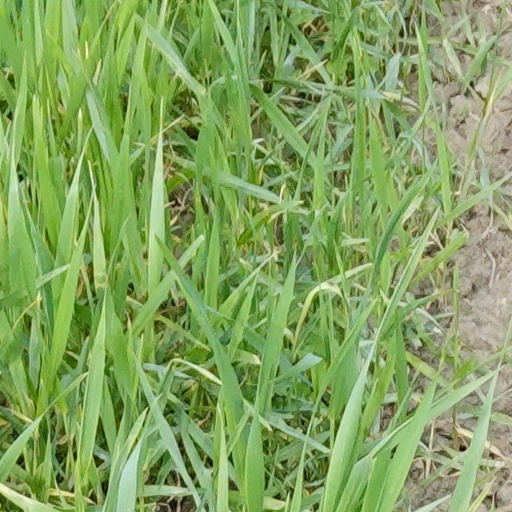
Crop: wheat